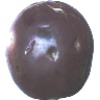
Label: Passion Fruit 1